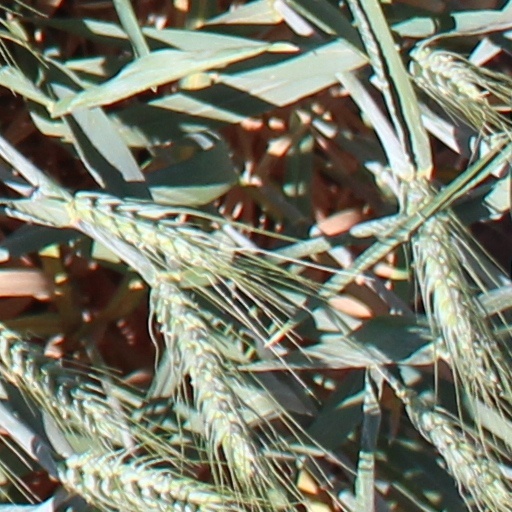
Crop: wheat